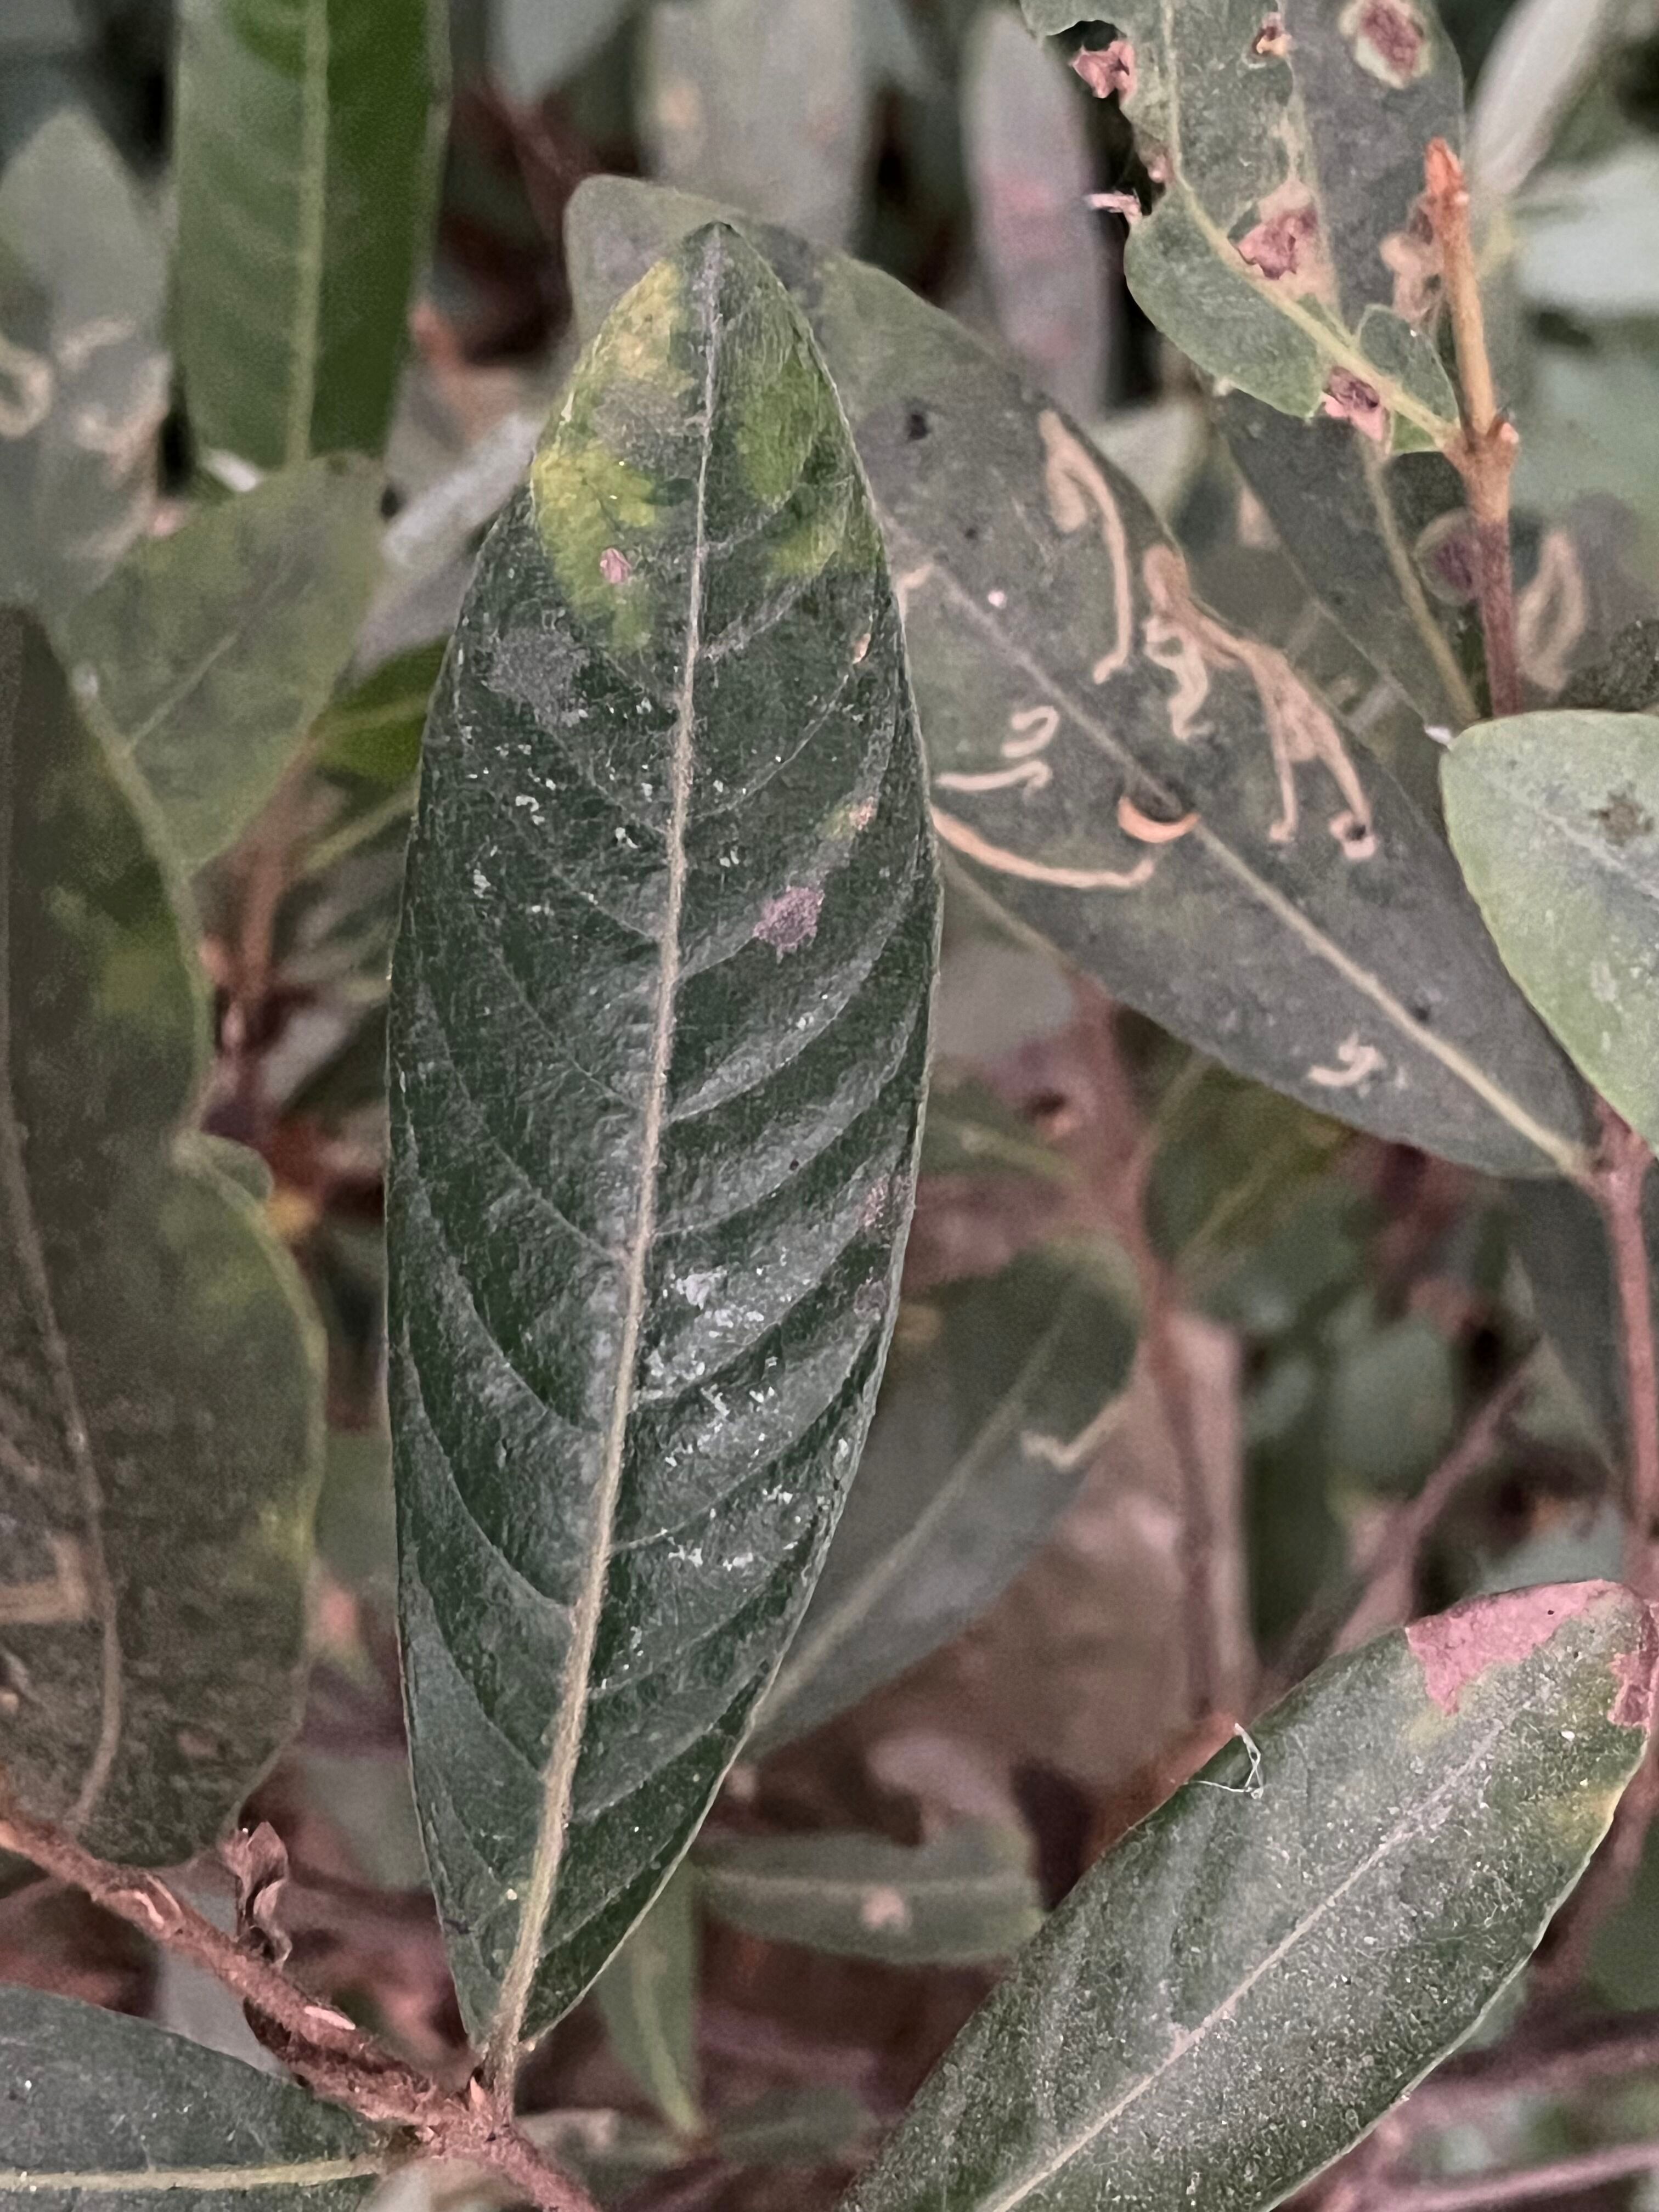
Plant species: terminalia-arjuna